HP-41C

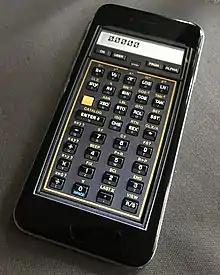
An emulation app for the HP-41CX running on Apple iOS. Additionally, the simulated output of the thermal printer can be displayed.

The Extended Functions module added many functions which had long been requested by users, such as the ability to programmatically assign functions to keys, repartition memory, etc.